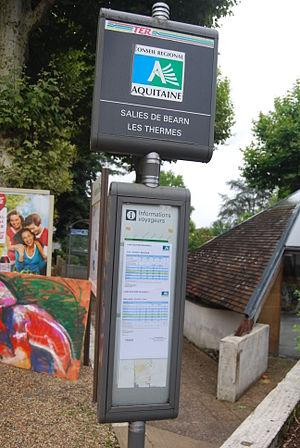
Point d'arrêt du bus TER Aquitaine à Salies-de-Béarn.
La ligne de Puyoô à Mauléon est une ancienne ligne de chemin de fer française à écartement standard à voie unique électrifiée de la région Aquitaine. Elle reliait Mauléon, chef-lieu de canton des Pyrénées-Atlantiques, au reste du réseau ferré national.